Haliburton Forest

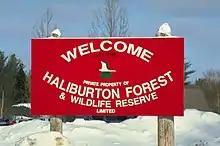
Welcome sign at Base Camp

Haliburton Forest & Wild Life Reserve Ltd. is a forest in Haliburton County, Ontario. Forestry operations within the reserve are certified by the international Forest Stewardship Council in Canada. Haliburton Forest also supports ecosystem-based research projects, primarily conducted by the University of Toronto's Faculty of Forestry, and operates year-round recreation, tourism, and education programs.